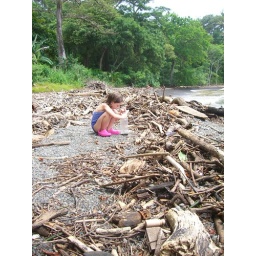
She's making a recycled maraca - rocks in a 2-liter bottle